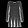
Label: Dress